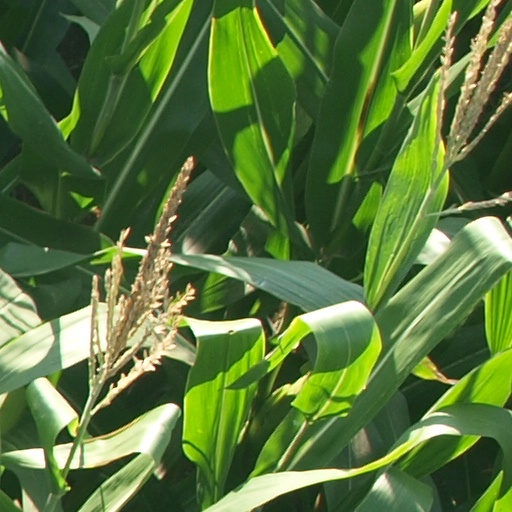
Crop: maize; corn